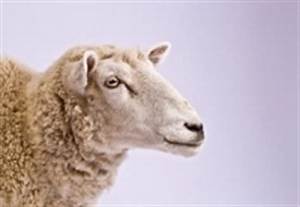
Label: sheep